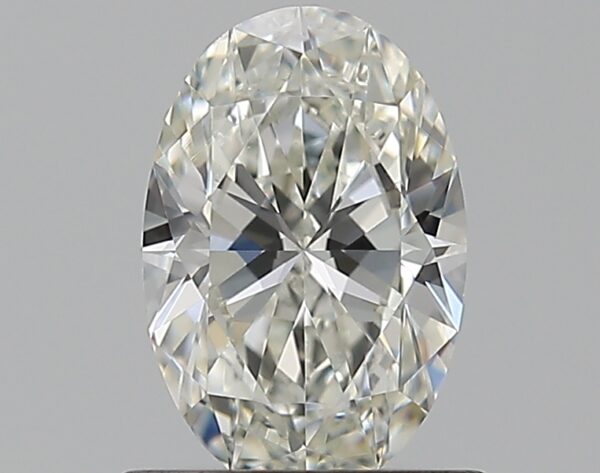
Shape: oval
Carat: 0.7
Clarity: VS1
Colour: I
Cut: EX
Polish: EX
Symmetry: VG
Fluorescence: N
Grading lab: GIA
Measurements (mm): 7.3 x 4.86 x 2.98